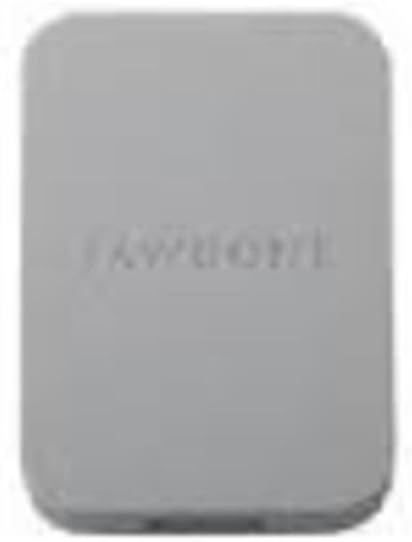
Jawbone SPA-K901 AC Adapter - 550 mA For Bluetooth Headset
Category: Cell Phones & Accessories
Jawbone AC Wall/Travel Adapter - 550mA for Bluetooth Headset (SPA-K901) Authentic Jawbone Adapter. Allows your device to charge thru a wall outlet. Compatible With: Bluetooth Headset ;
Features: Makes your USB charger a wall/travel charger.